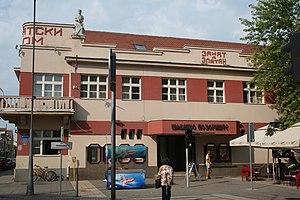
Le bâtiment de la Maison des artisans à Šabac se trouve à Šabac, dans le district de Mačva, en Serbie. Il est inscrit sur la liste des monuments culturels protégés de la République de Serbie.